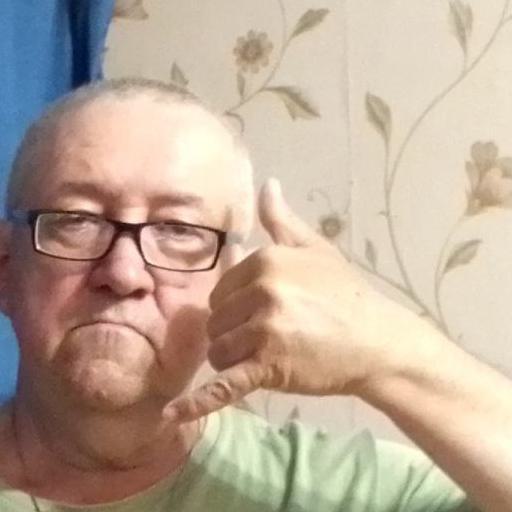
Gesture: call